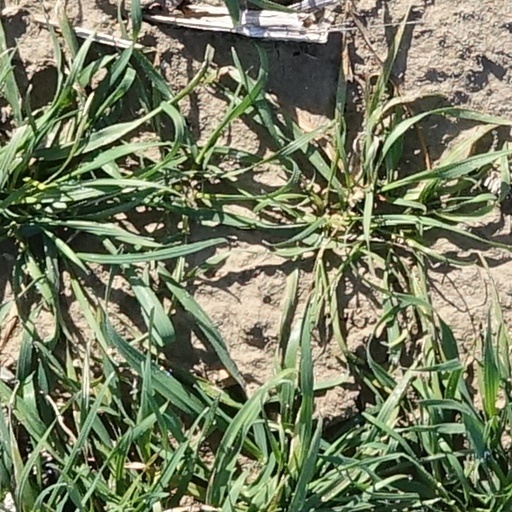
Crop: wheat